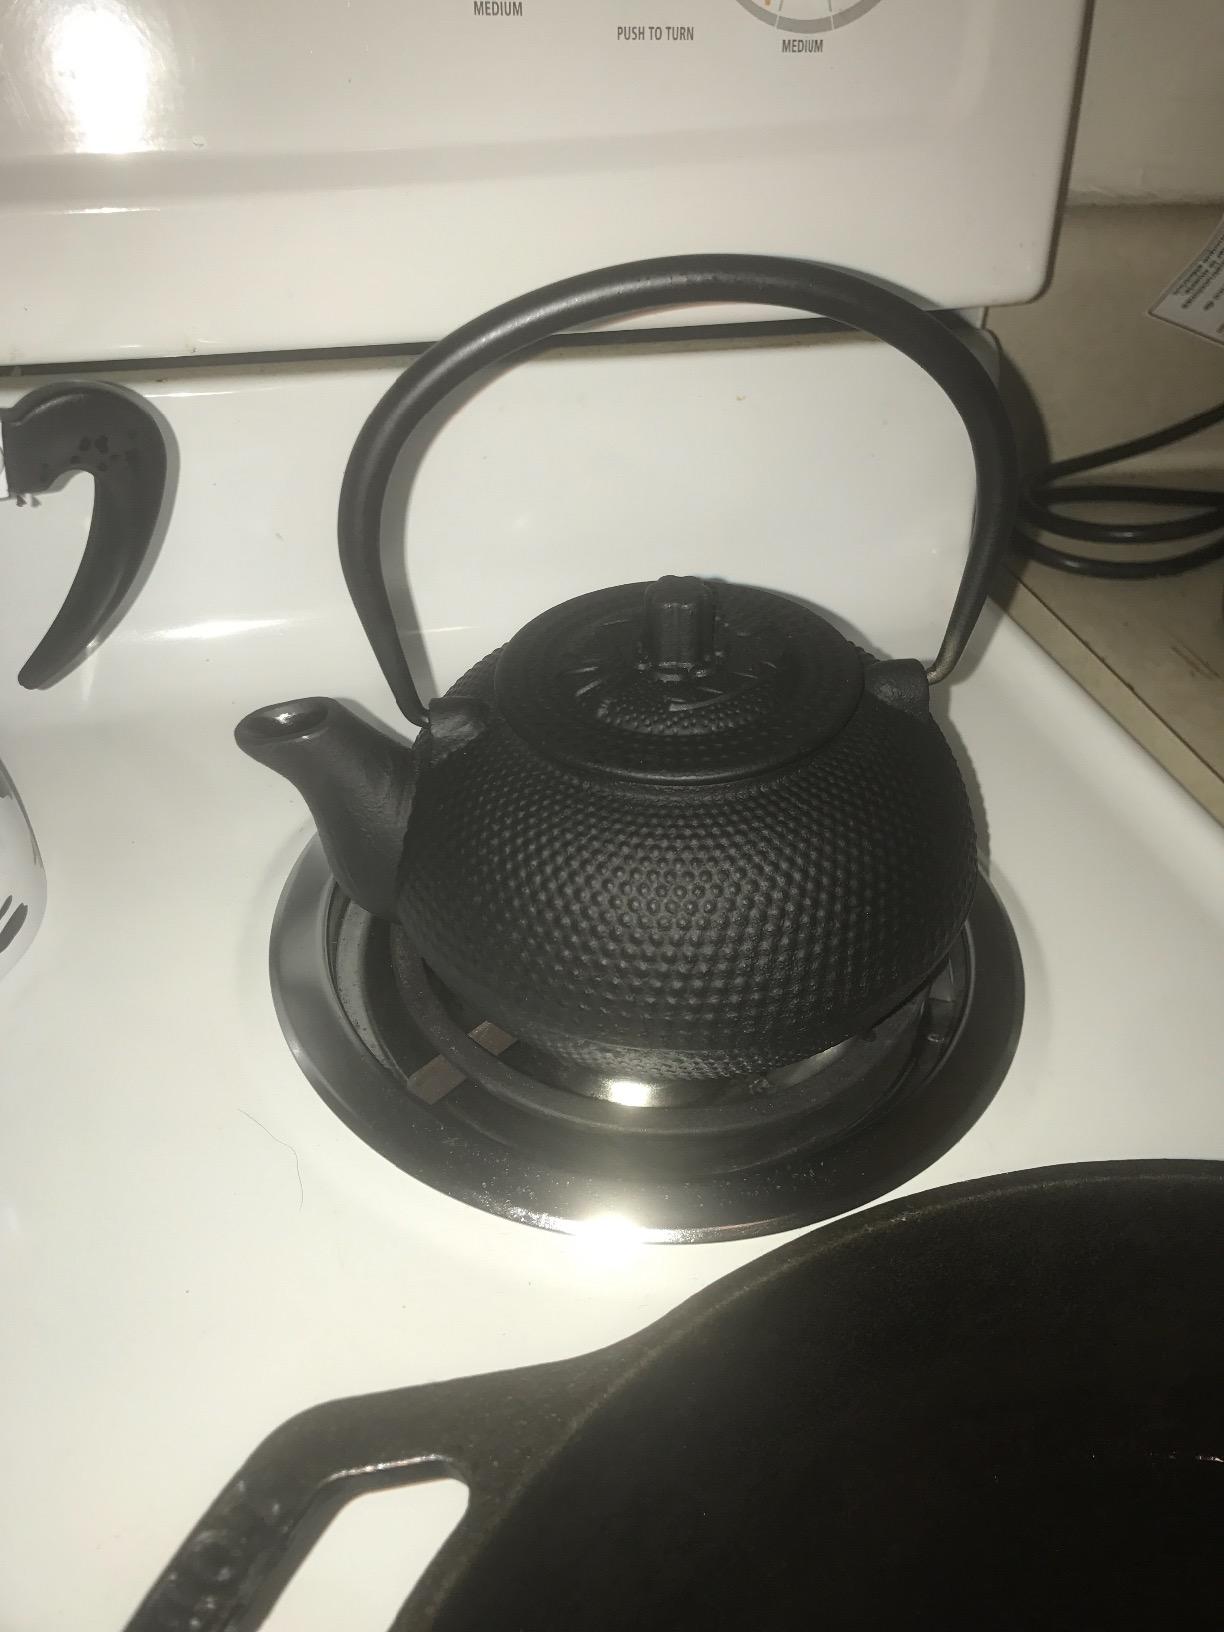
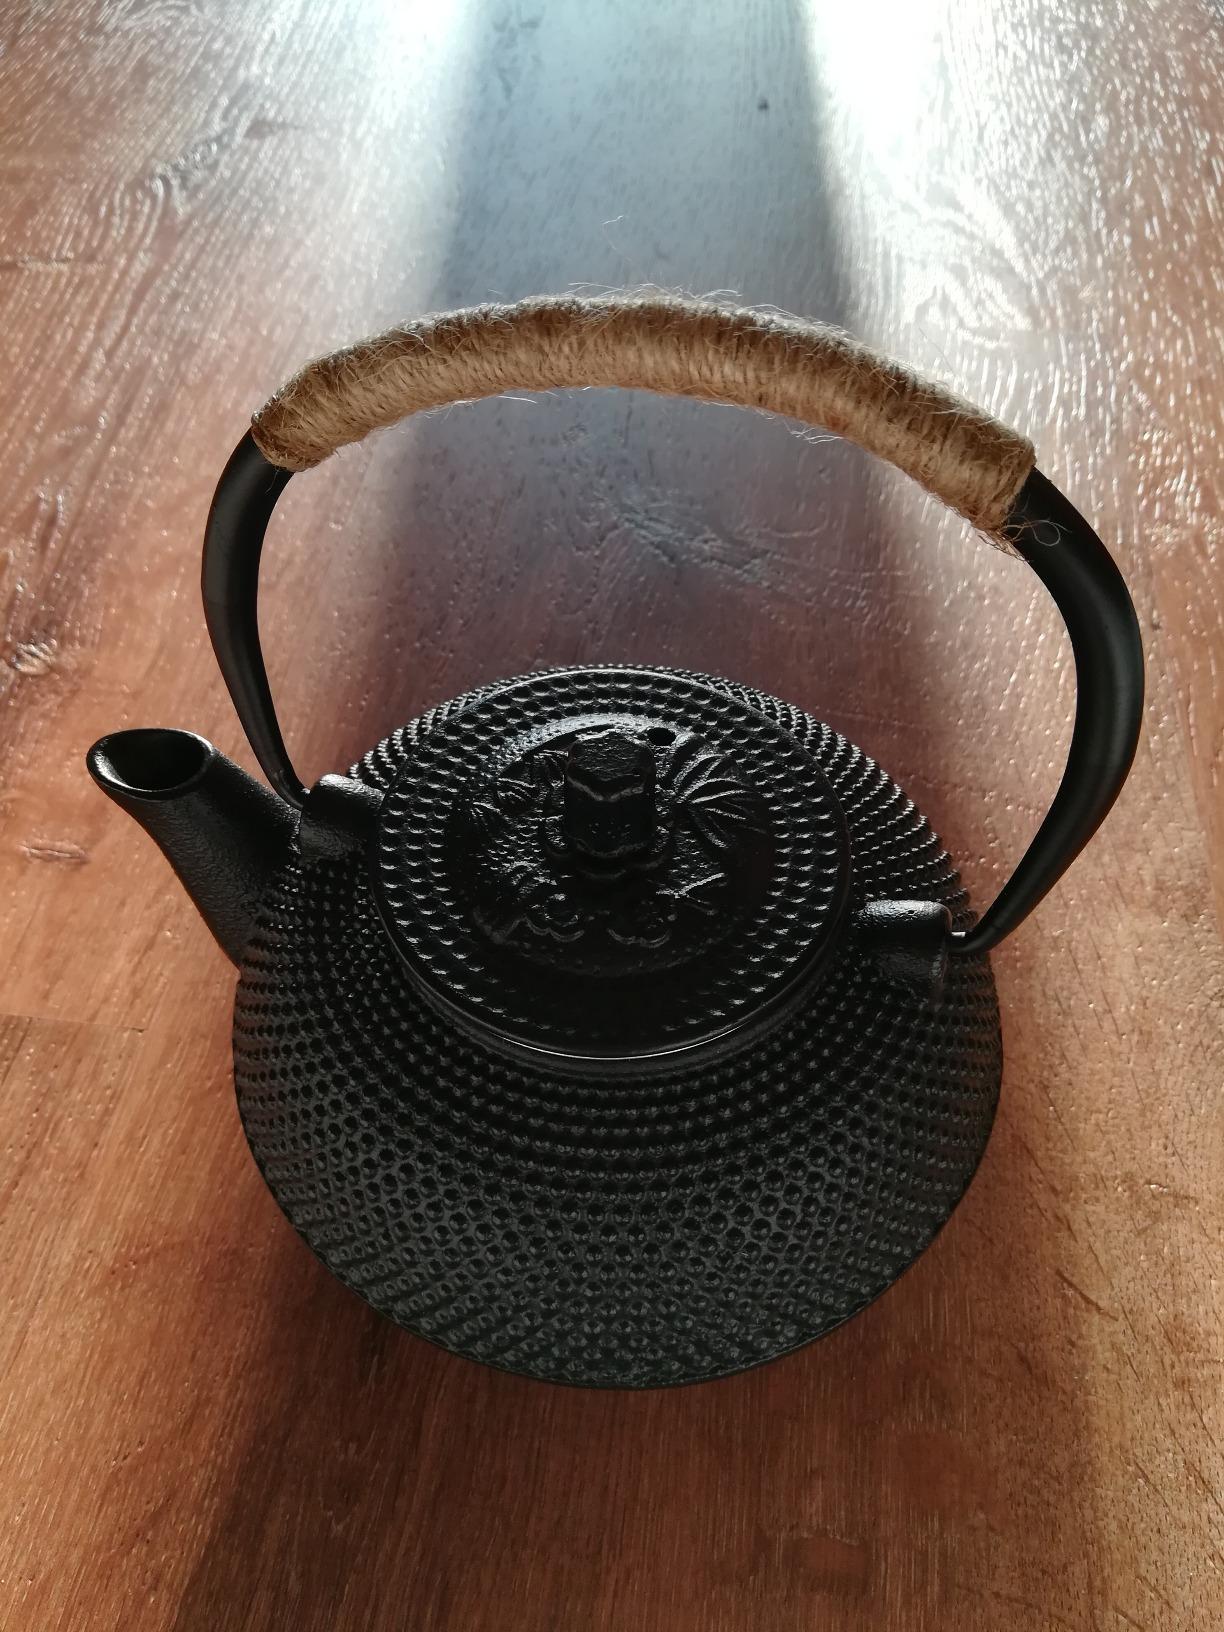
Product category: items_kettle
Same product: yes